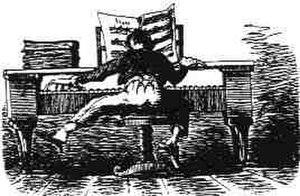
Alexander Moszkowski, né le 15 janvier 1851 et mort le 26 septembre 1934, est un satiriste, écrivain et philosophe allemand d' origine juive polonaise. Il est le frère du compositeur et pianiste Moritz Moszkowski.